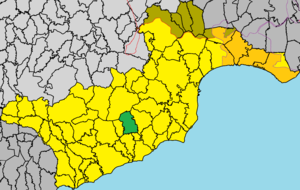
Anglisídes est un village de Chypre de plus de 1 146 habitants.